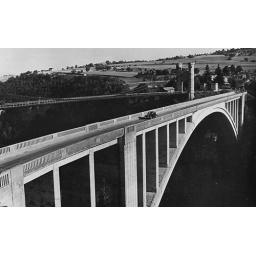
unknown car scoots over the new bridge